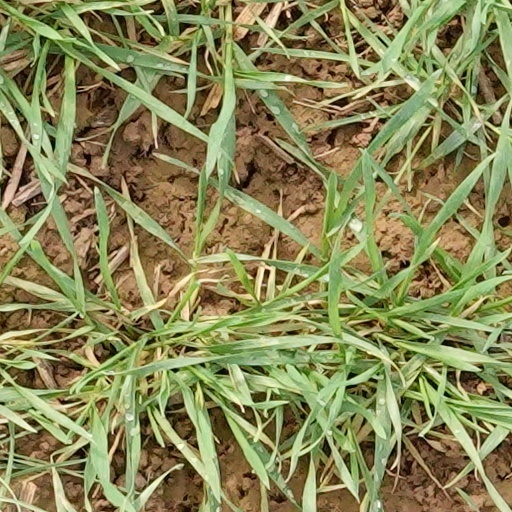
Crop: wheat